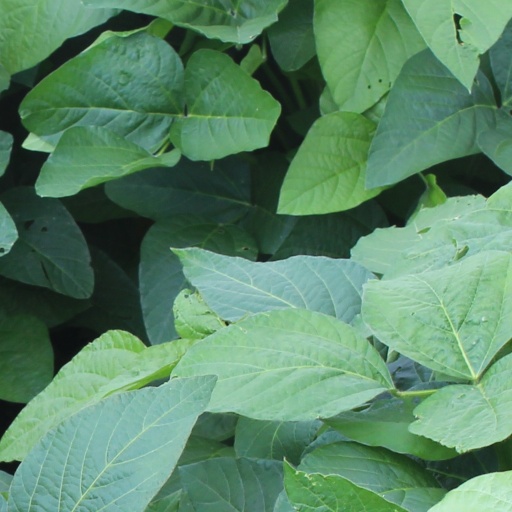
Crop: soybean